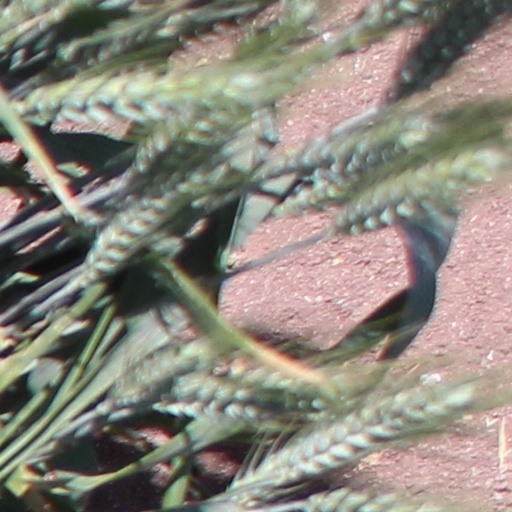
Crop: wheat